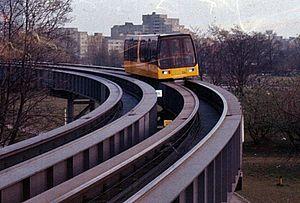
Un train à sustentation magnétique ou Maglev utilise les forces magnétiques pour se déplacer. Il utilise le phénomène de sustentation électromagnétique et n'est donc pas en contact avec des rails, contrairement aux trains classiques. Ce procédé permet de supprimer la résistance au roulement et d'atteindre des vitesses plus élevées : le record est de 603 km/h obtenu en avril 2015, soit 28,2 km/h de plus que le record d'un train classique. Maglev est l'acronyme anglais pour Magnetic levitation.
La M-Bahn ou Magnetbahn était une ligne de métro léger à sustentation magnétique qui a fonctionné à Berlin de 1989 à 1991. Entièrement aérienne, elle reliait la station de métro Gleisdreieck à Kemperplatz, dans le secteur de la philarmonie de Berlin.